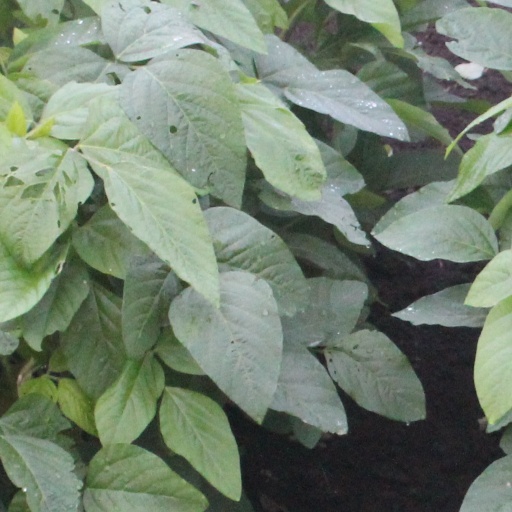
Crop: soybean